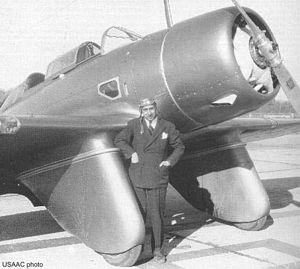
Alexander Prokofieff de Seversky est un pionnier de l'aviation et militaire russe, naturalisé américain par la suite, fervent défenseur du bombardement stratégique.